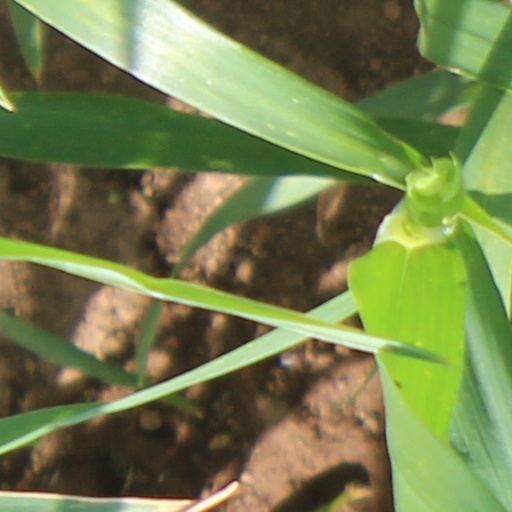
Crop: wheat